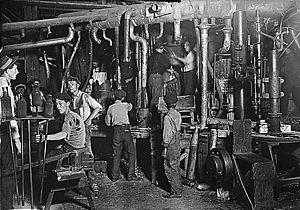
Une vieille photo montrant une usine de verre au XIXe dans l'Indiana, où travaillent entre autres des enfants
Le travail des enfants est la participation de personnes mineures à des activités à finalité économique et s’apparentant plus ou moins fortement à l’exercice d’une profession par un adulte. Au niveau international, l’Organisation internationale du travail le définit en comparant l’âge à la pénibilité de la tâche, du moins pour les enfants de plus de douze ans.
Depuis le XIXᵉ siècle, la question du commencement de l'histoire du capitalisme, de ses origines, de sa consistance et surtout de son évolution est la source de débats sociologiques, économiques et historiques majeurs.